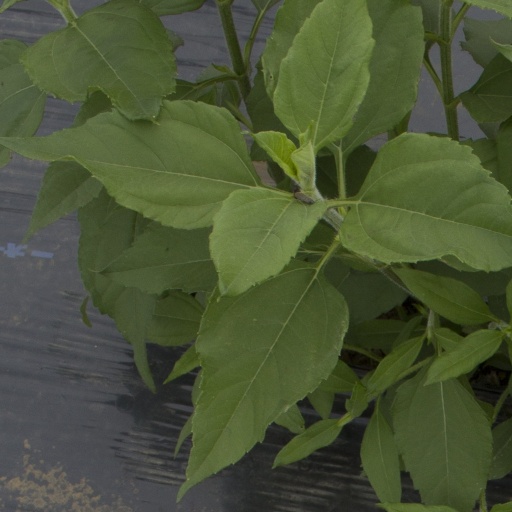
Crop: Jerusalem artichoke